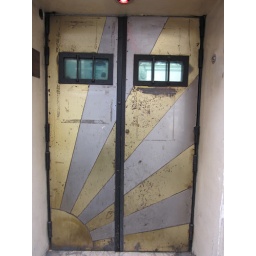
Sun rays and tiny windows - metal door in the Latin Quarter